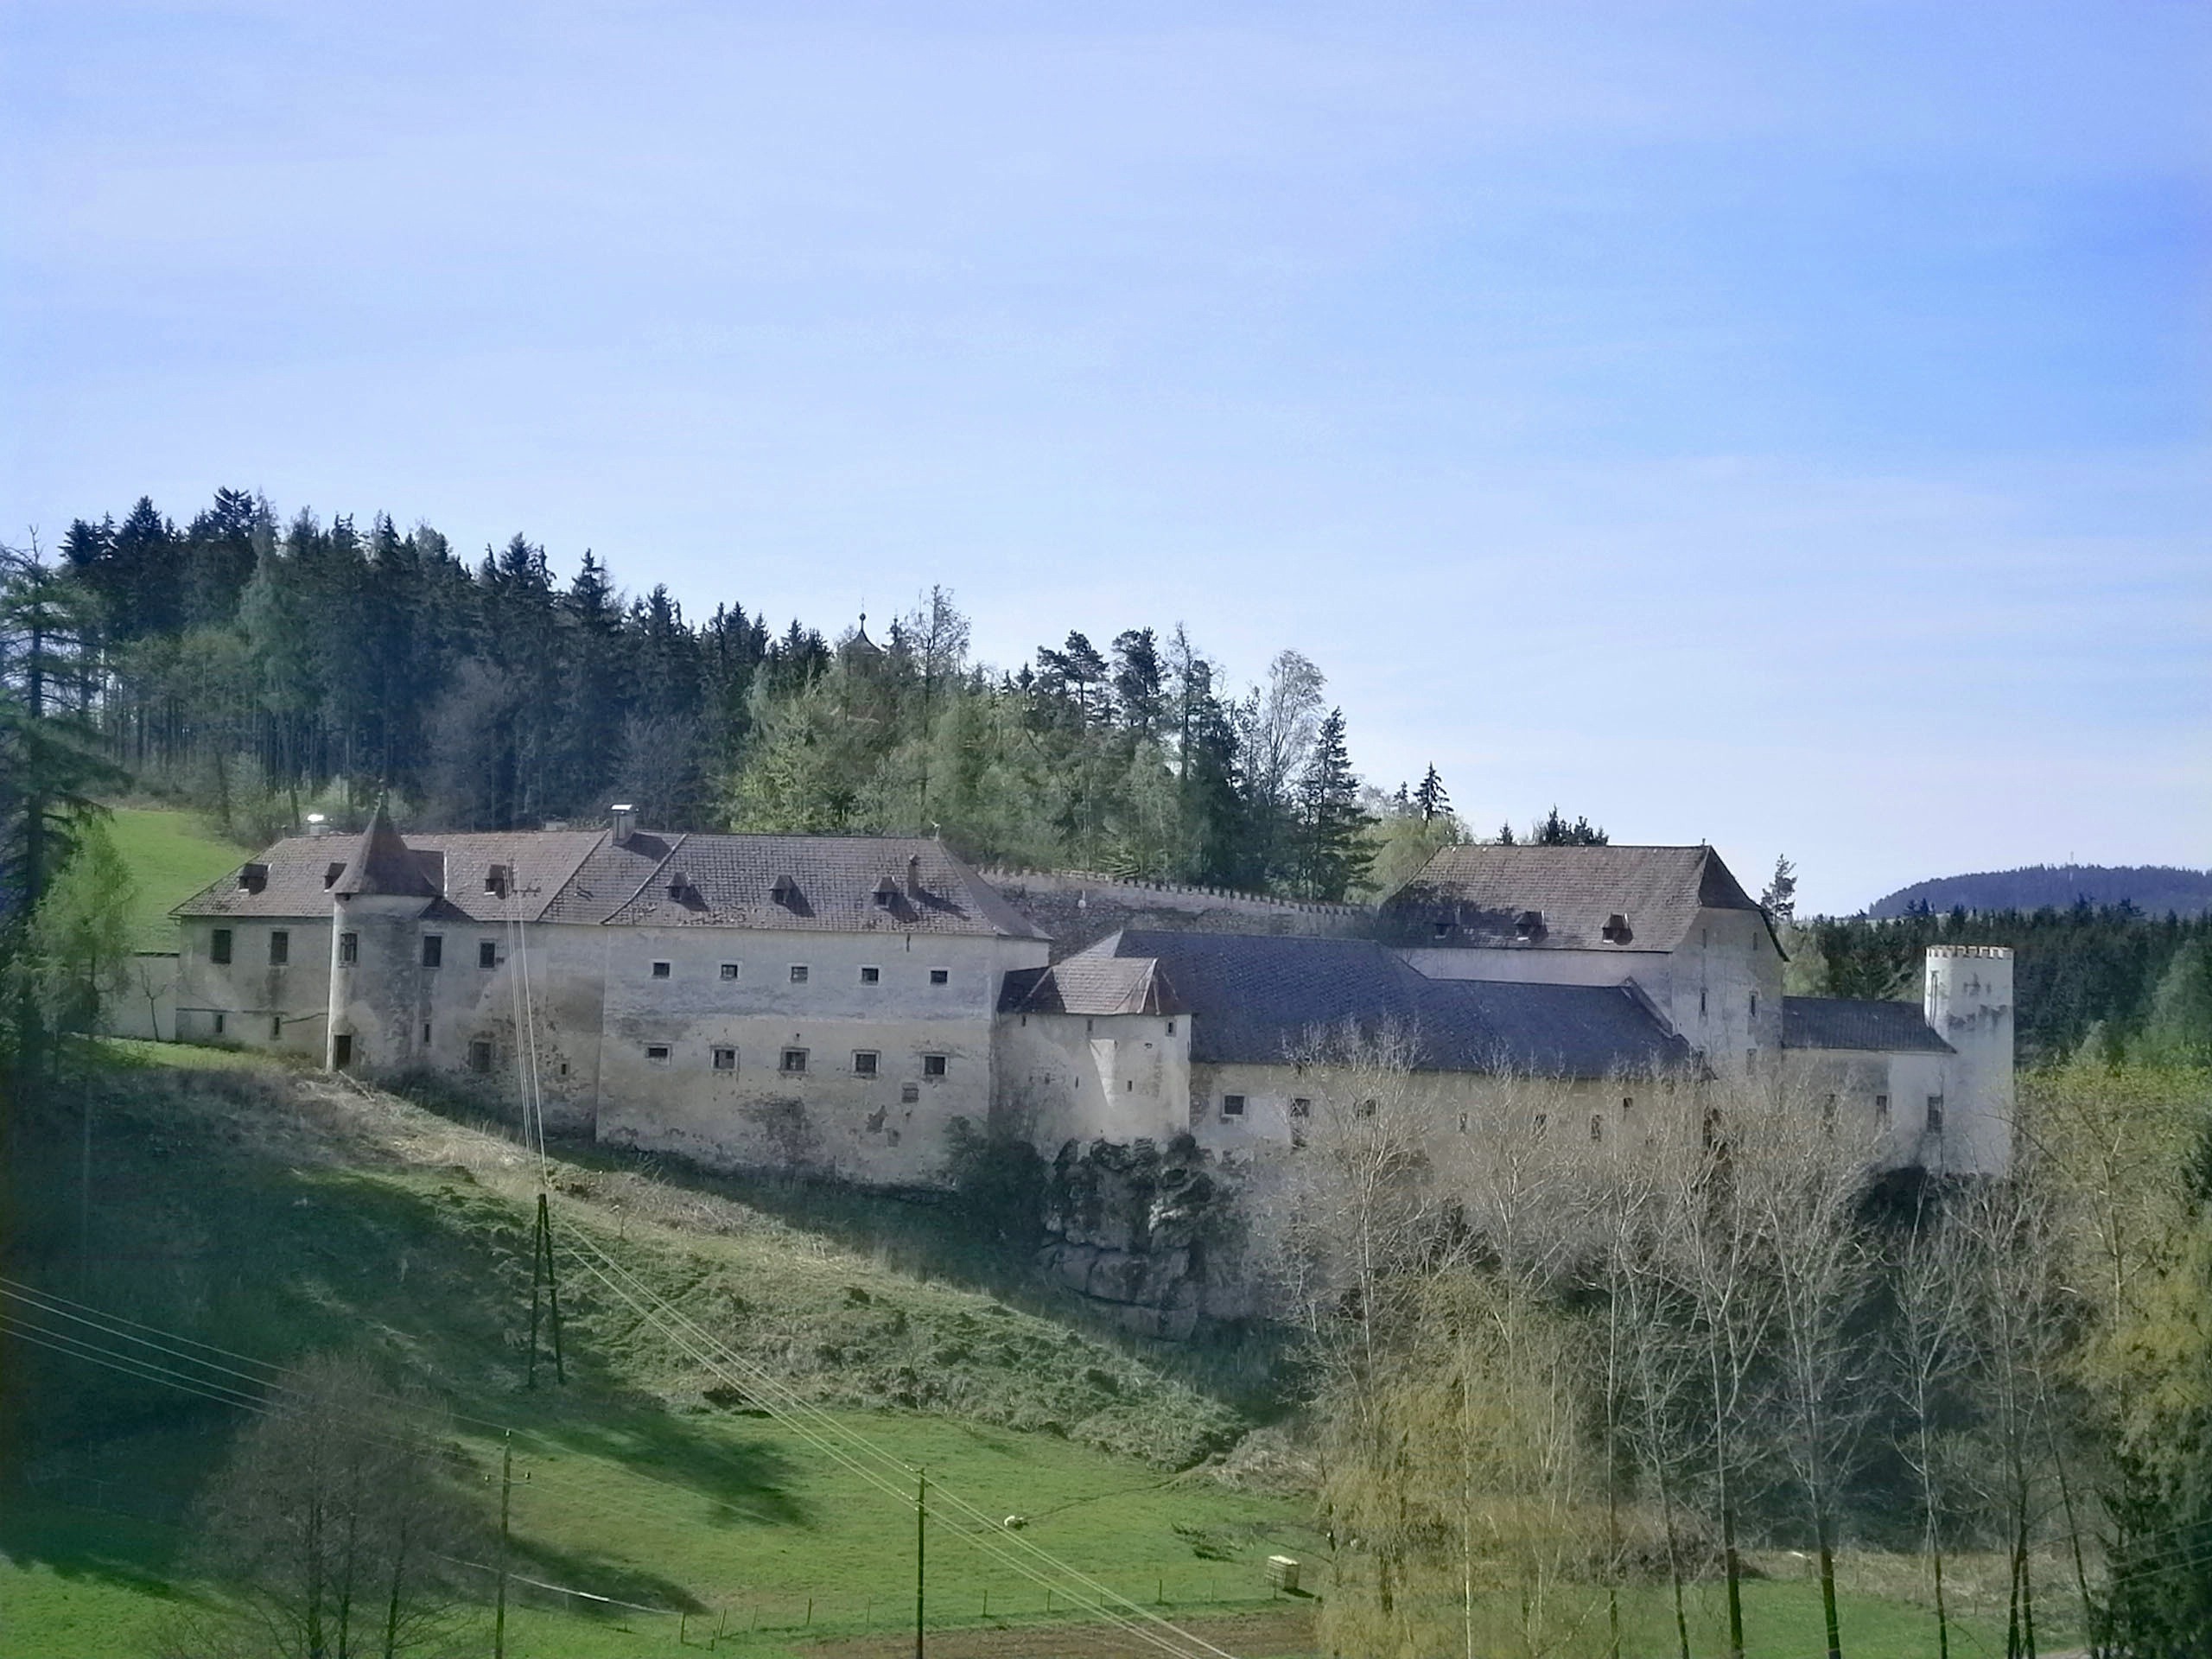
landscape, nature, forest, grass, architecture, sky, countryside, building, chateau, valley, country, summer, village, spring, castle, landmark, fortification, terrain, austria, trees, woods, outside, clouds, mountains, ruins, monastery, ravine, historical, estate, moat